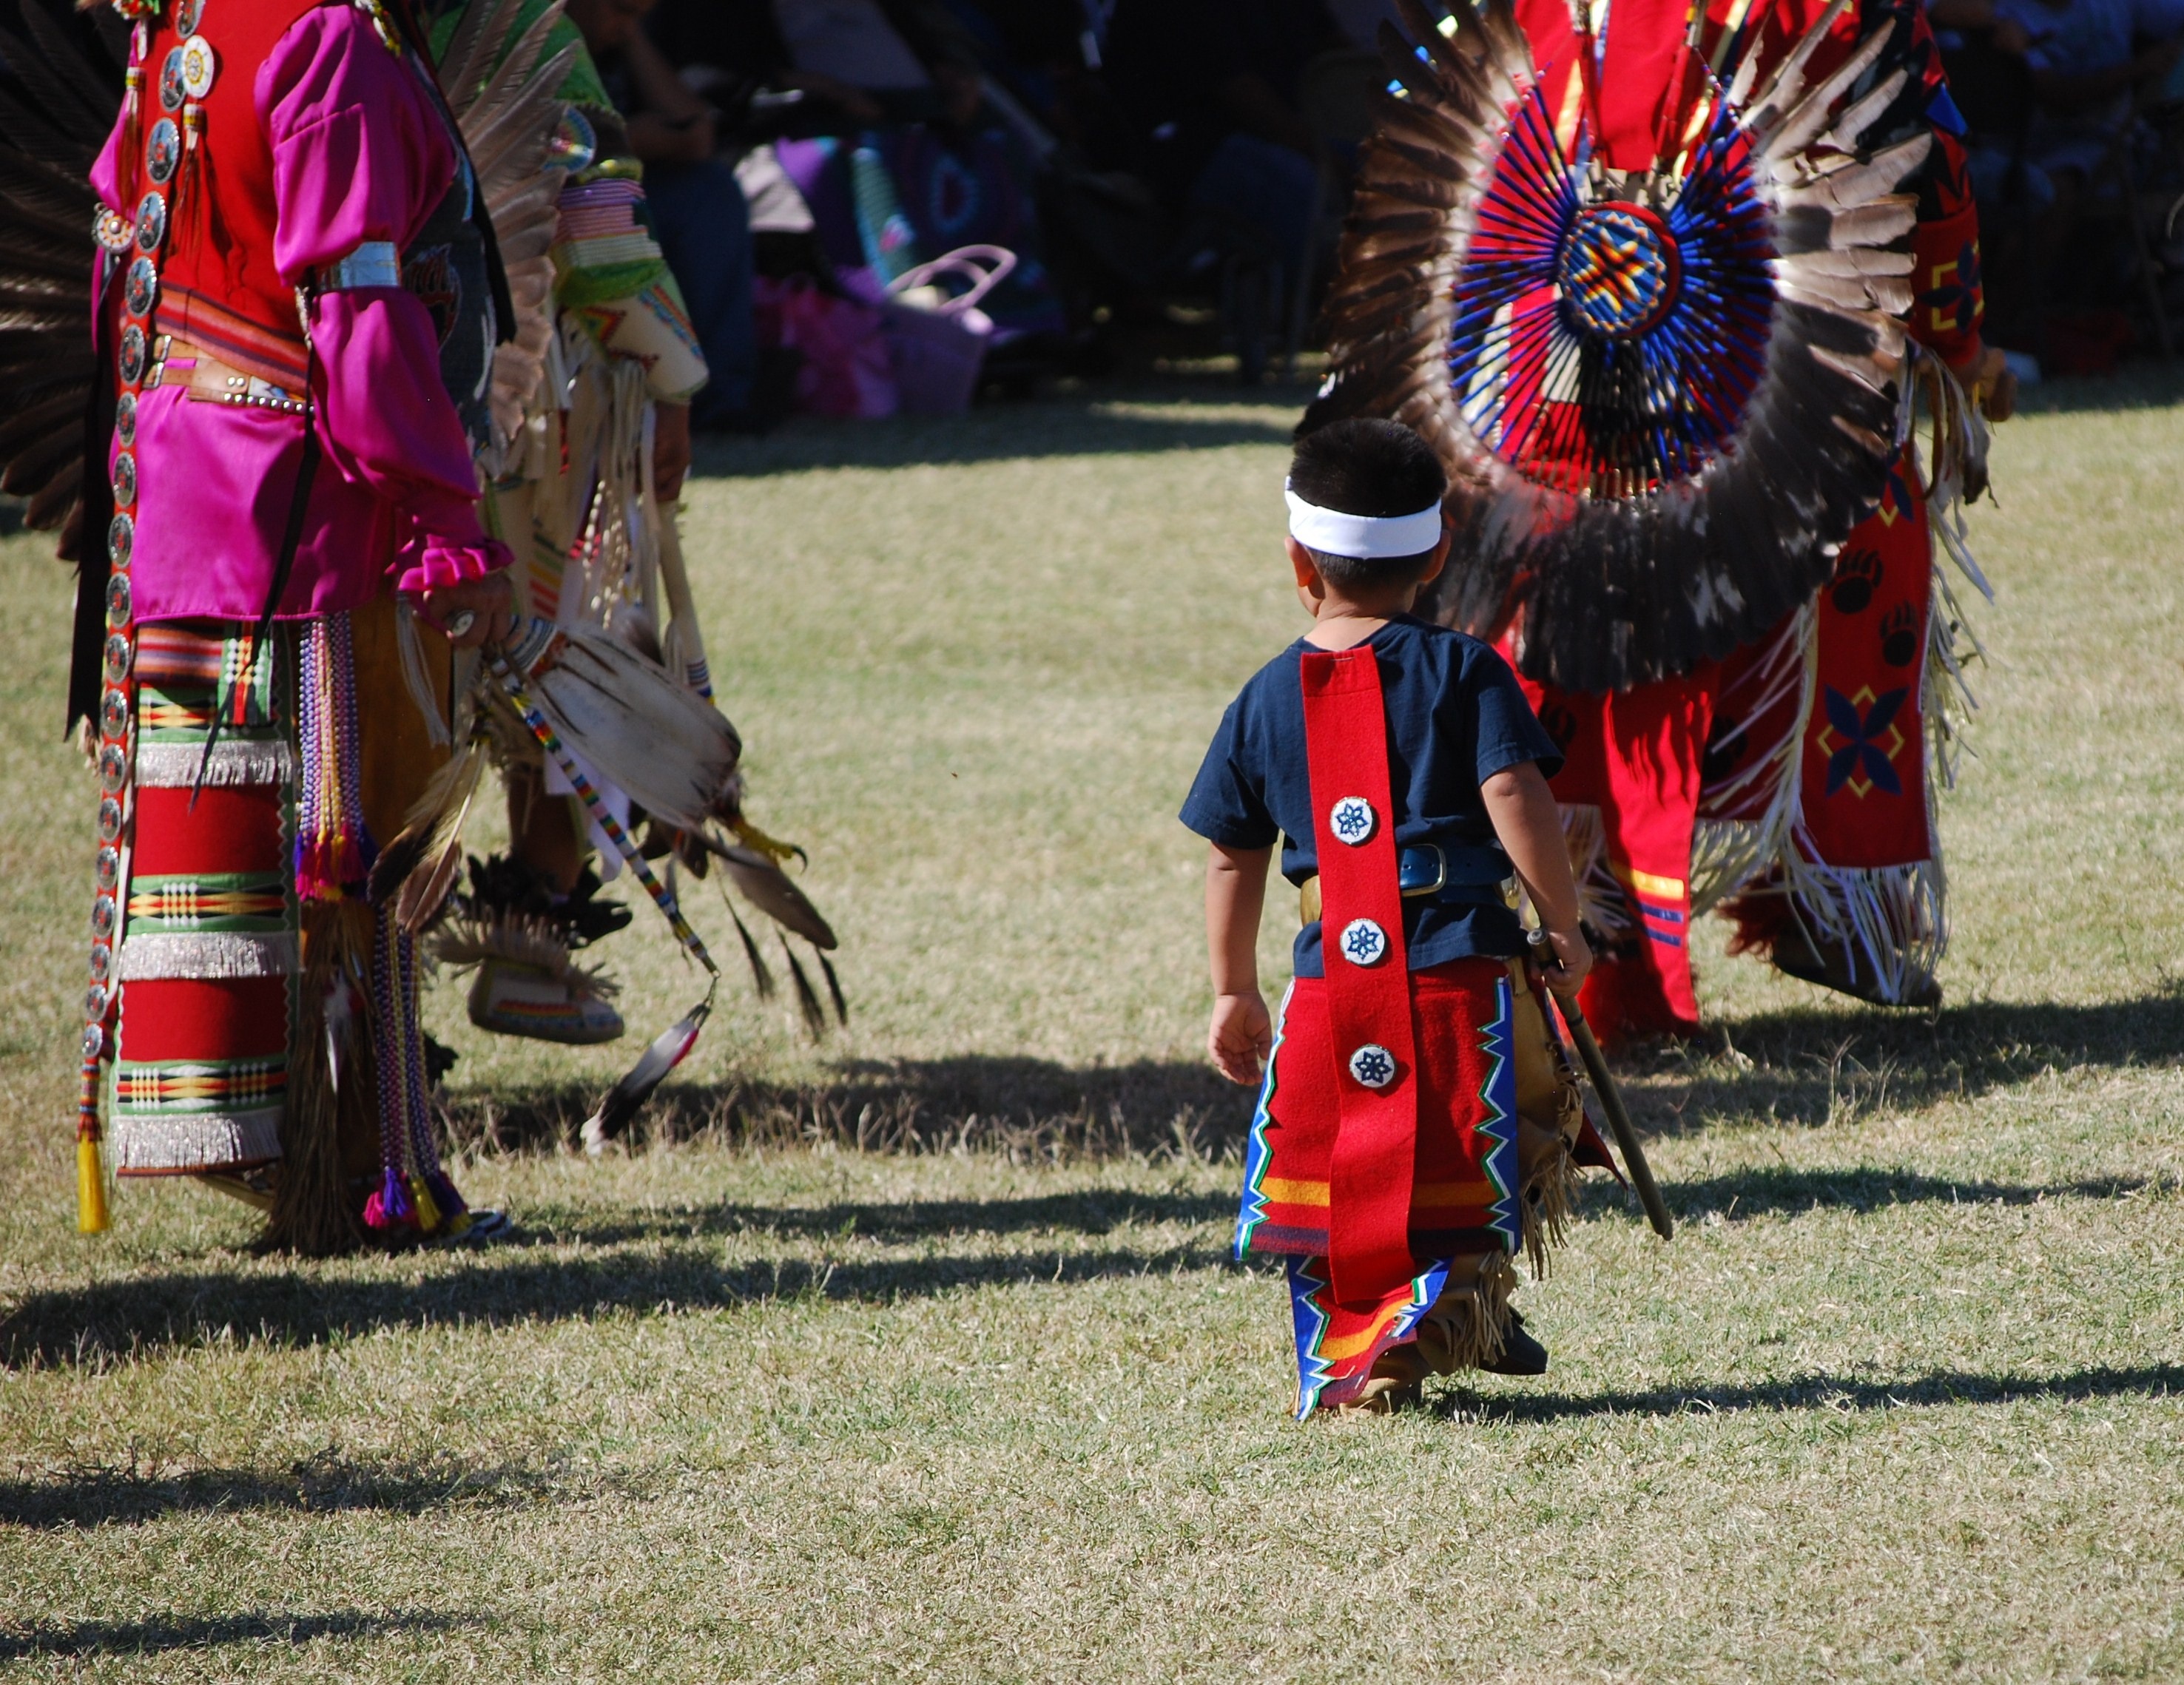
child, colorful, arizona, native, festival, american, tradition, costume, middle ages, warrior, indians, pow wow